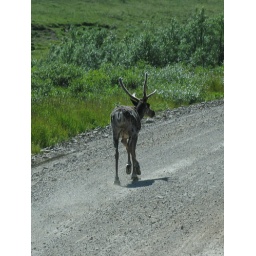
Young caribou in Denali Park, casually trotting up the road in front of our bus